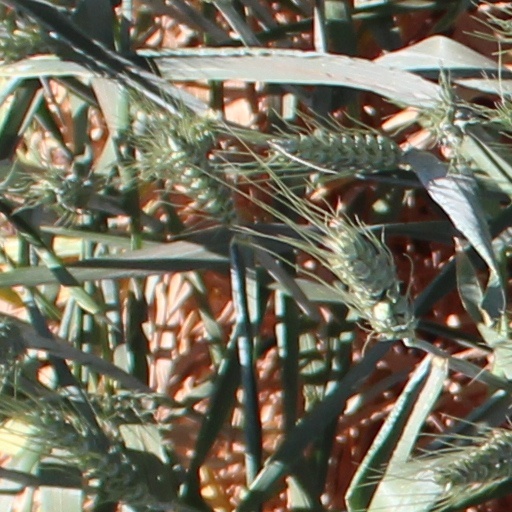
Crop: wheat